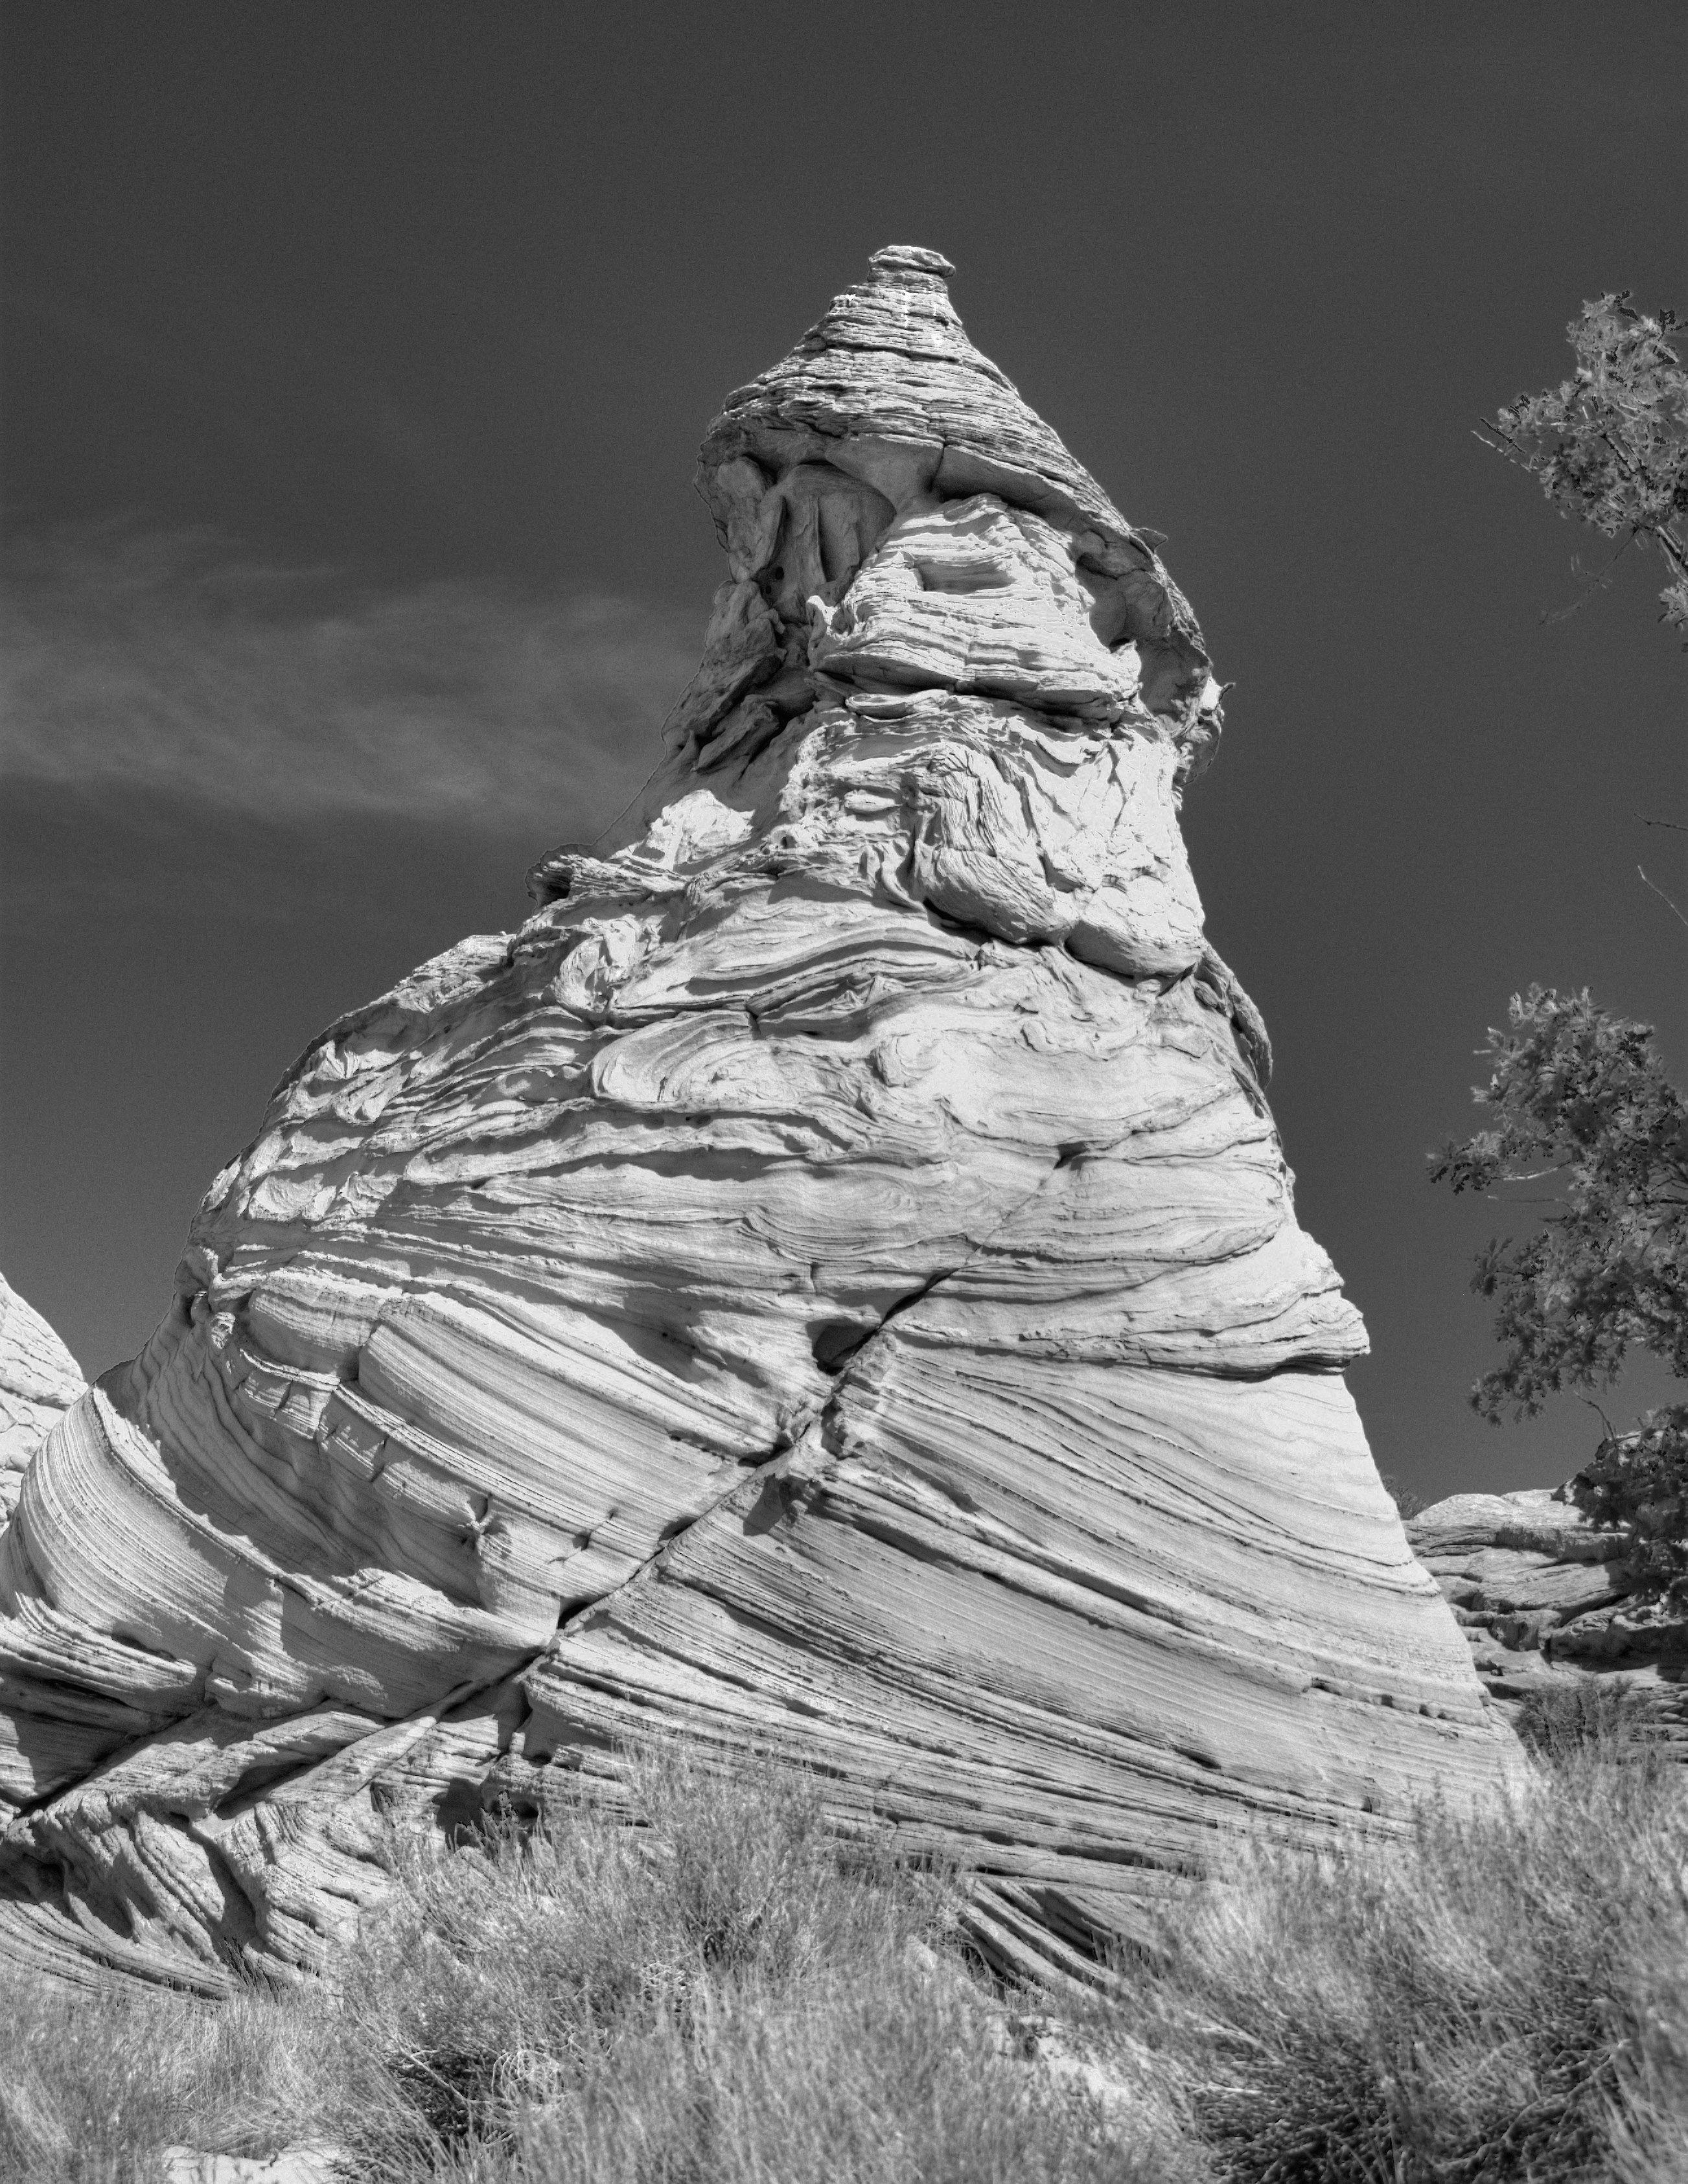
rock, black and white, white, monument, statue, monochrome, sculpture, art, sketch, drawing, monochrome photography